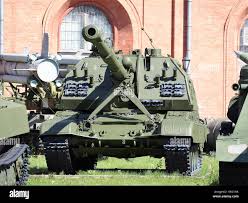
Label: 2S19_MSTA